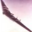
Label: airplane